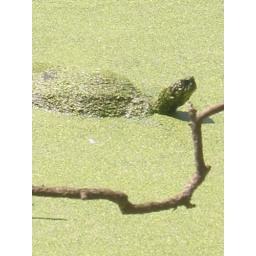
This turtle was one of several who happened to be hovering around a mama duck with one baby duck.